Collegiate School of Medicine and Bioscience

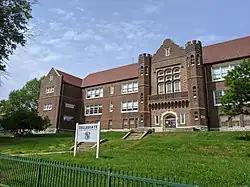
Collegiate's former location

Collegiate School of Medicine and Bioscience is a magnet high school in St. Louis, Missouri. It was established in 2013 and is part of the St. Louis Public Schools district.